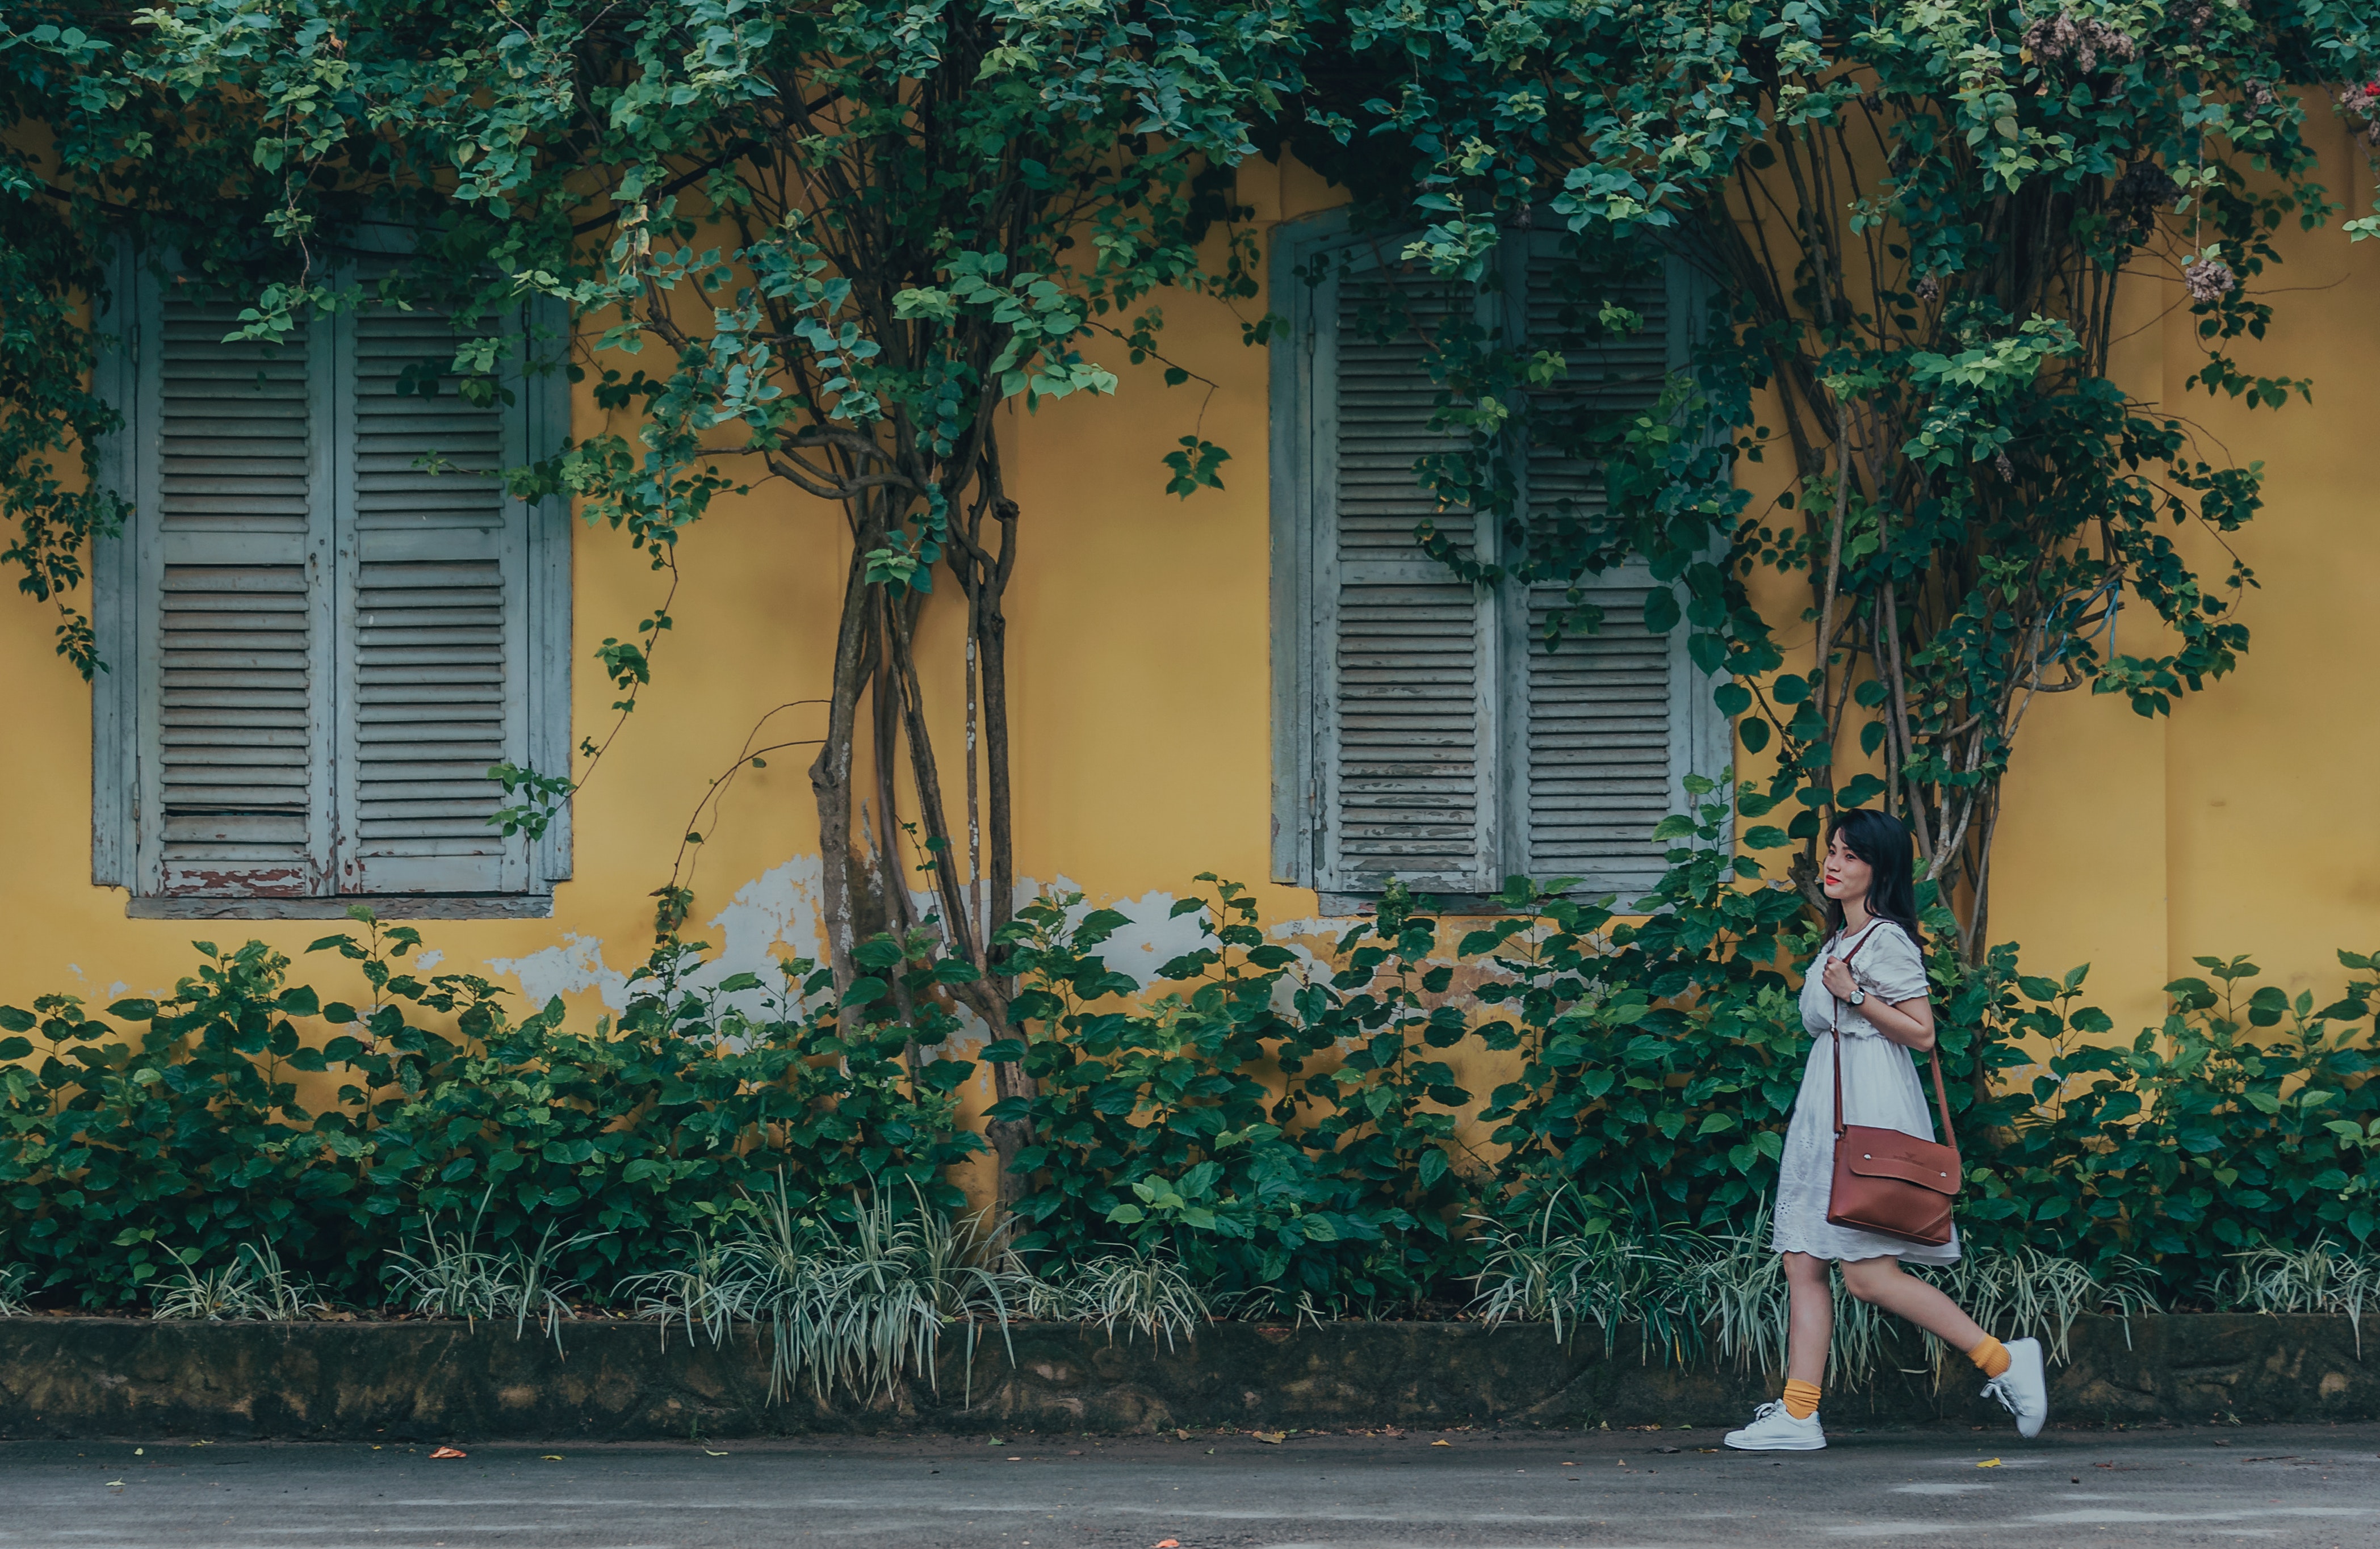
green, tree, wall, leaf, woody plant, house, plant, adaptation, architecture, Tints and shades, facade, home, window, leisure